Happy Days

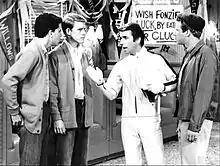
Potsie, Richie, Fonzie, and Ralph Malph at Arnold's, 1975

In 2004, two decades after the first set was destroyed, the "Happy Days 30th Anniversary Reunion" requested that the reunion take place in Arnold's. The set was rebuilt by production designer James Yarnell based on the original floor plan. The reunion special was taped at CBS Television City's Bob Barker Studio in September 2004.